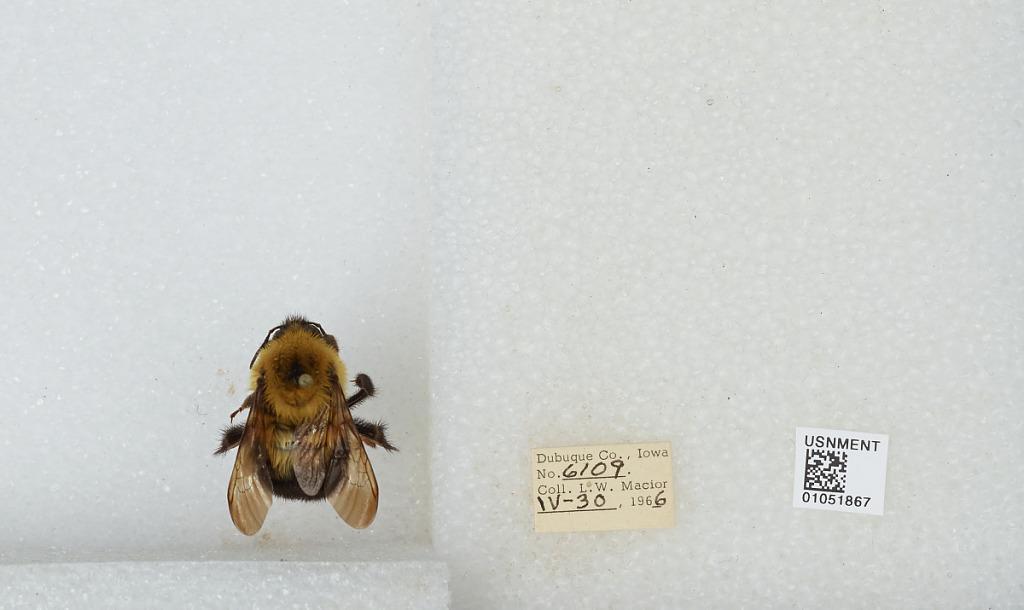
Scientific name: Bombus (Pyrobombus) bimaculatus Cresson
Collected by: L. Macior
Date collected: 1966-4-30
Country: United States
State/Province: Iowa
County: Dubuque
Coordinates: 42.4694, -90.8292